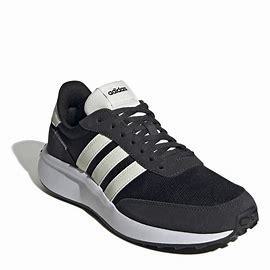
Brand: Adidas
Model: Run 70S